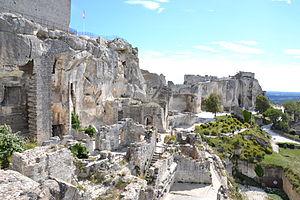
Château (Classé) This building is indexed in the Base Mérimée, a database of architectural heritage maintained by the French Ministry of Culture,